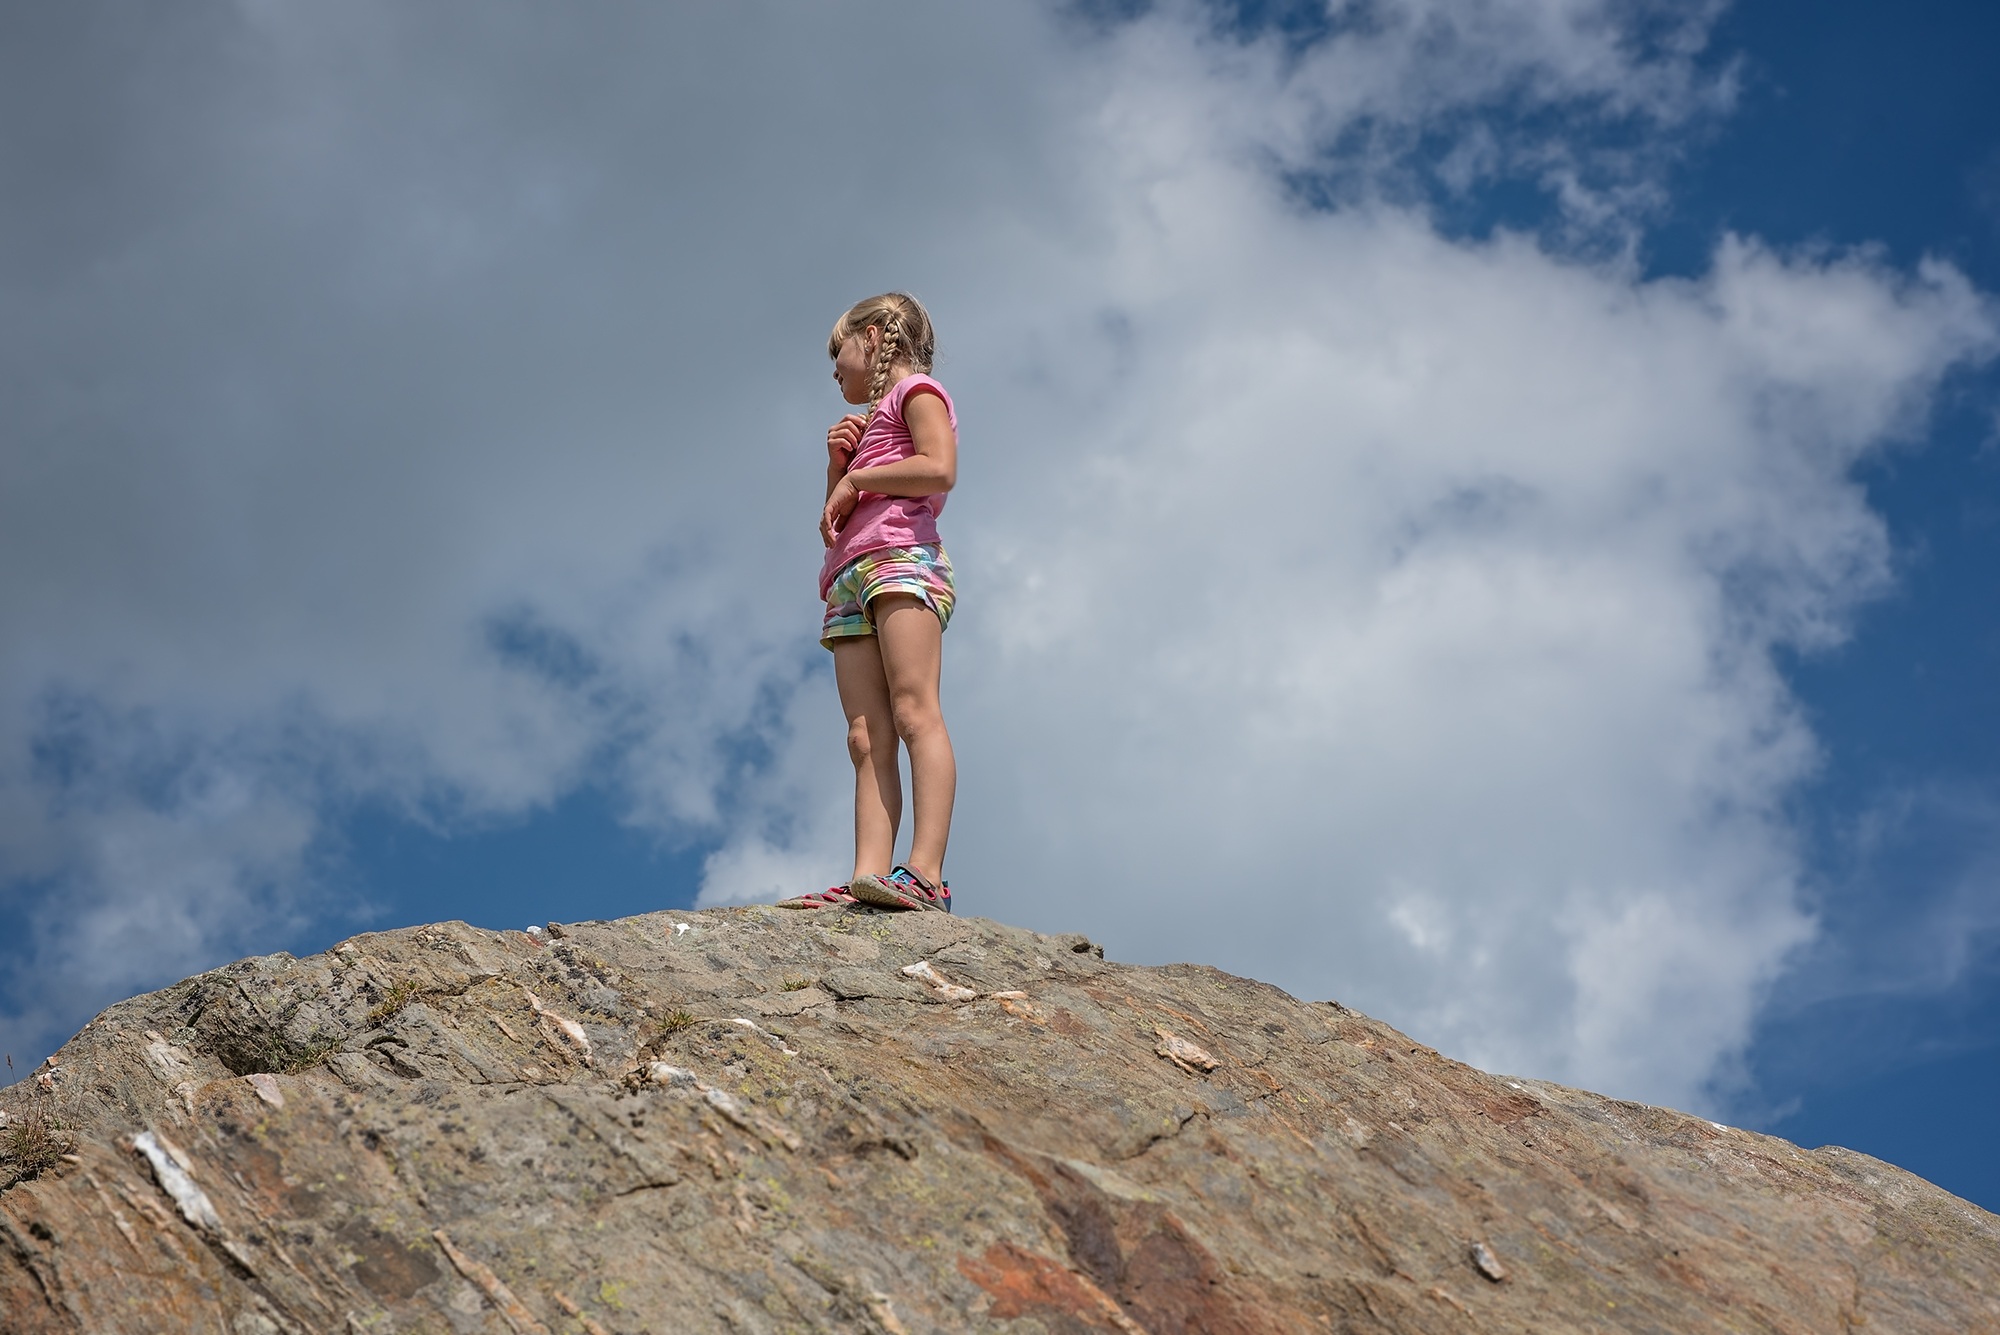
landscape, tree, rock, person, mountain, cloud, sky, girl, hill, adventure, view, mountain range, stone, summer, vacation, recreation, cliff, child, human, tourism, terrain, ridge, summit, mountain peak, sporty, clouds, fun, escarpment, blond, out, fell, top, target, arrived, meteorological phenomenon, mountainous landforms